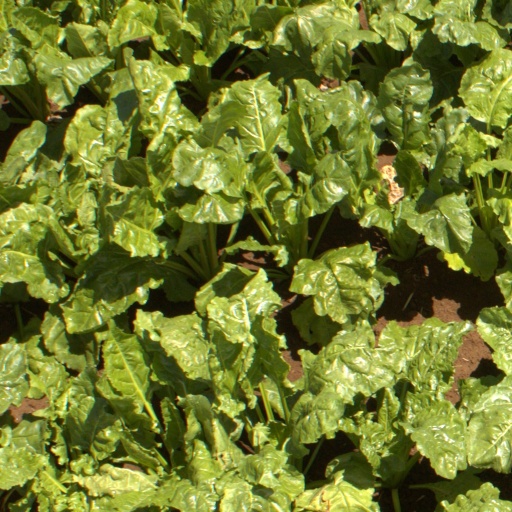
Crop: sugar beet